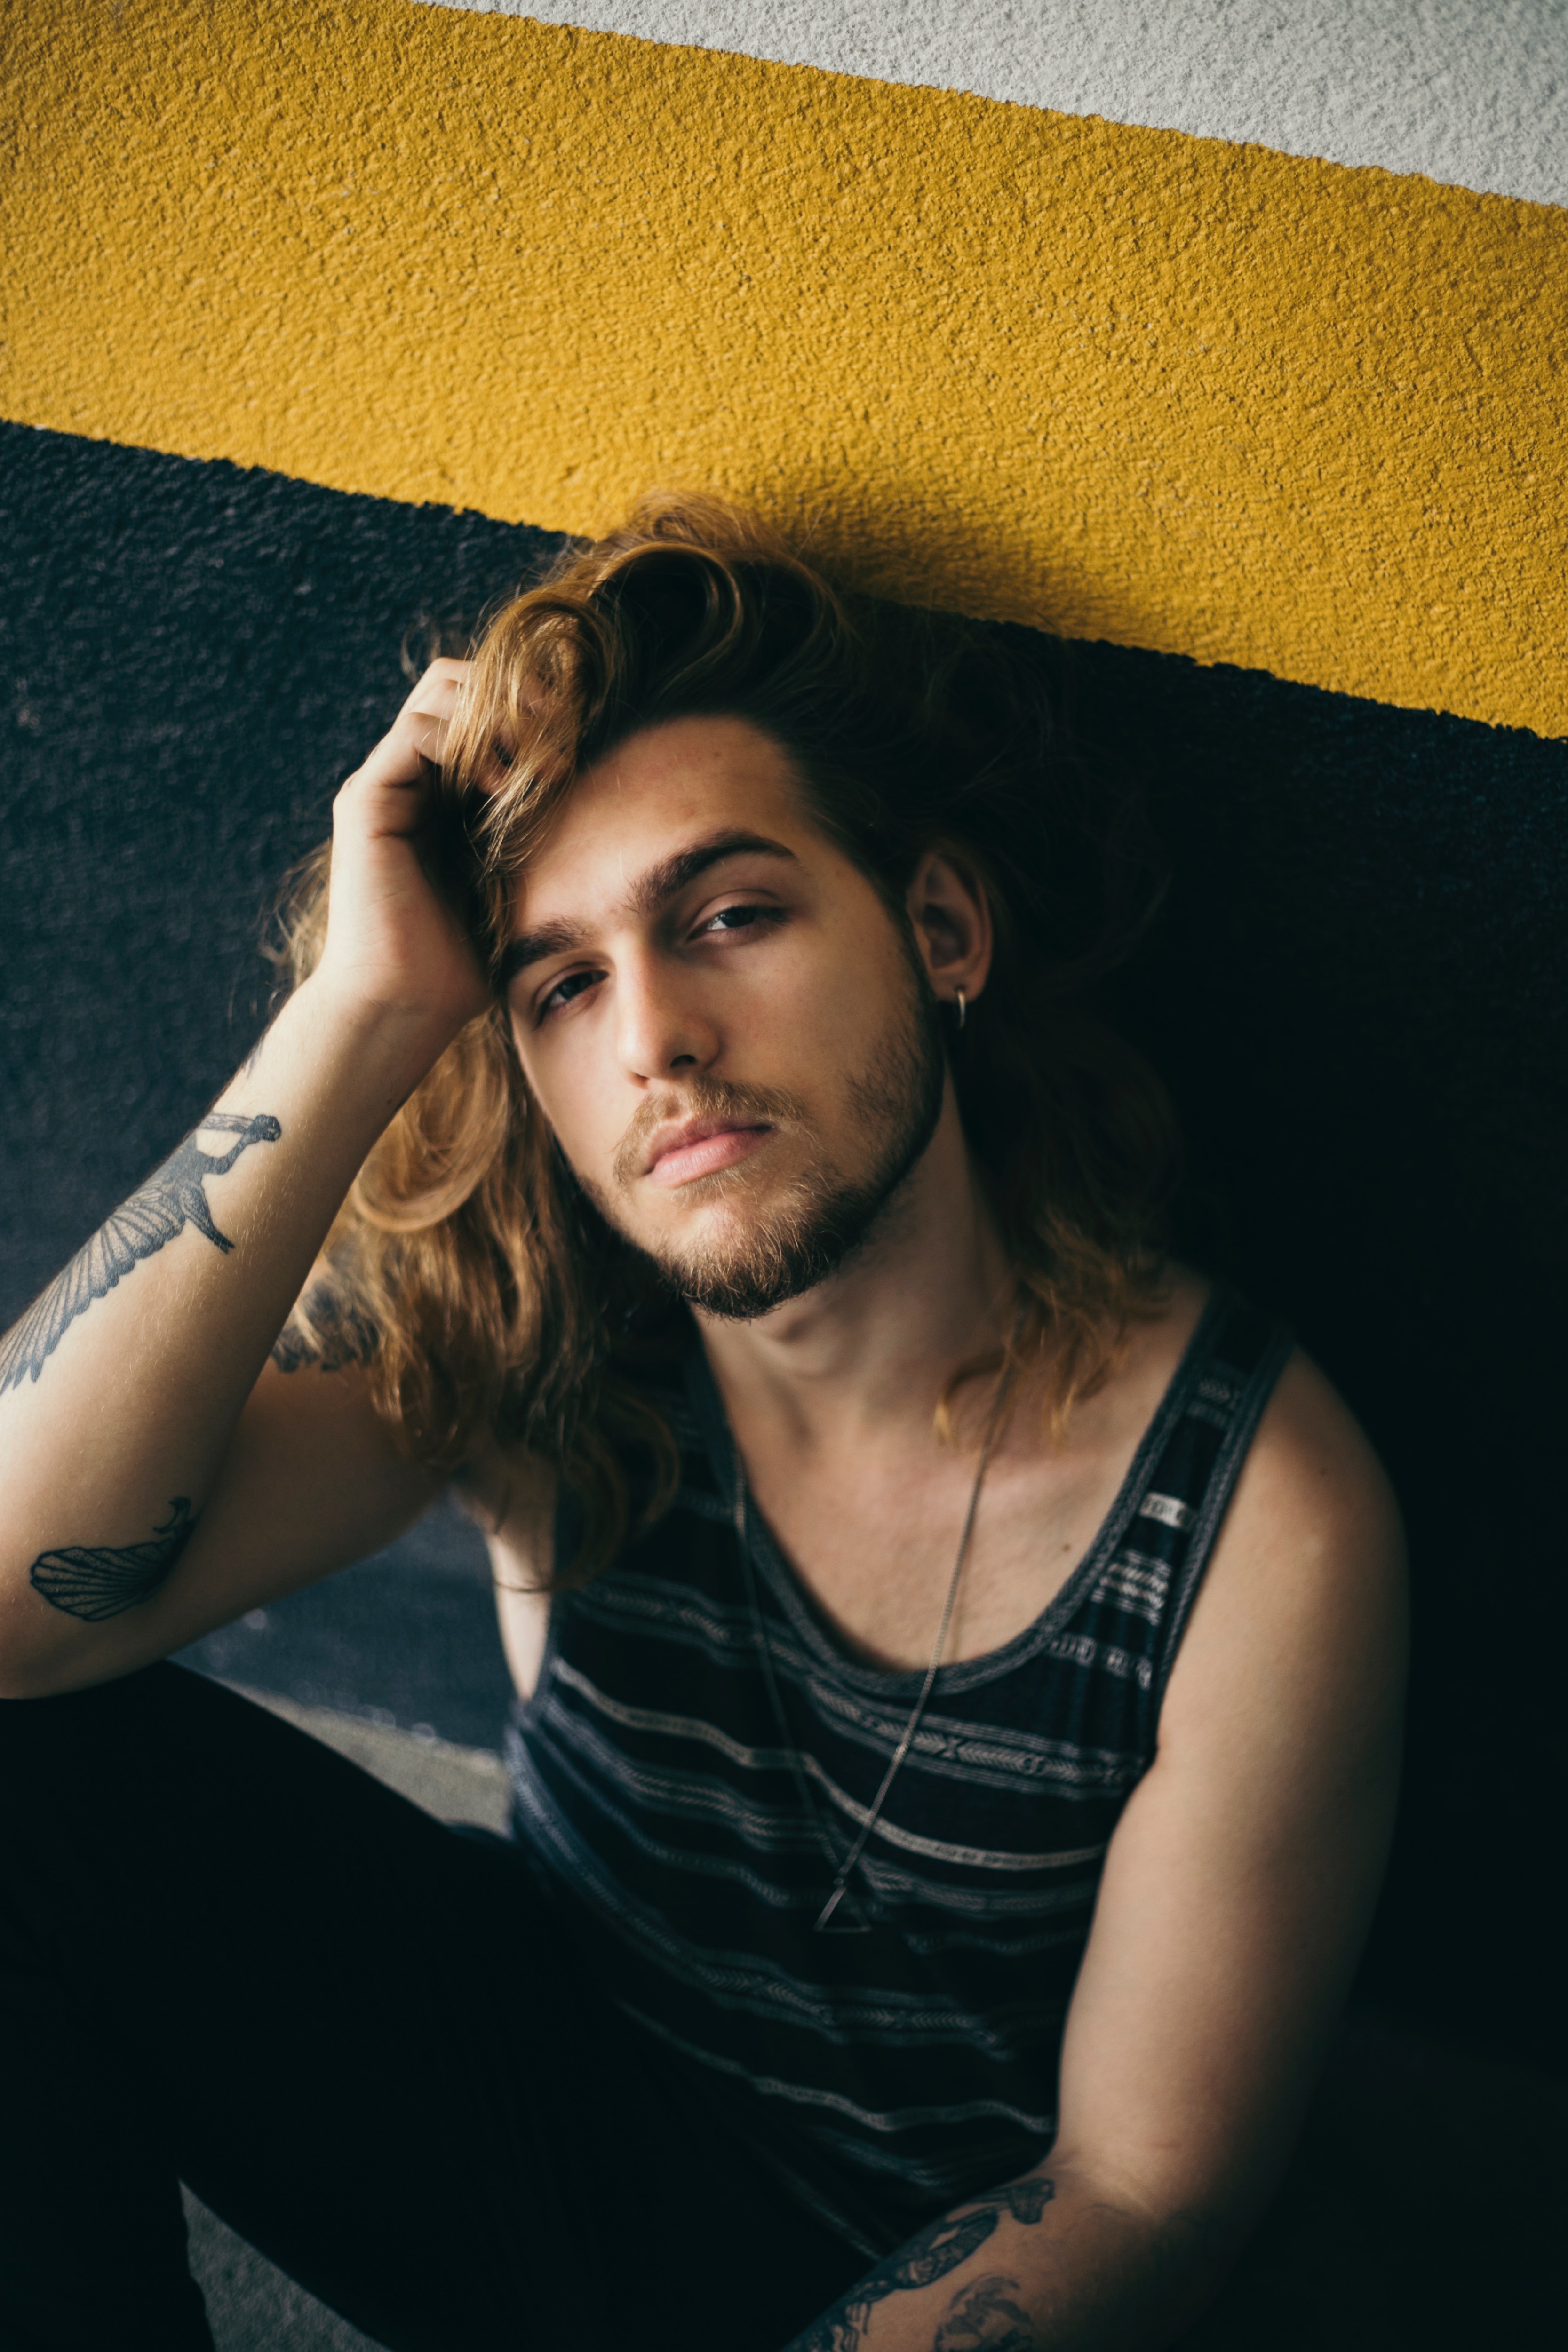
hair, face, cool, beauty, yellow, skin, arm, chin, eye, lip, forehead, smile, mouth, photography, hand, flash photography, sitting, long hair, elbow, photo shoot, black hair, portrait, t shirt, neck, model, jaw, Colorfulness, flesh, portrait photography, gesture, ear